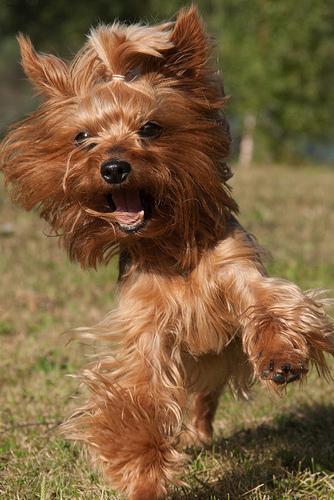
yorkshire terrier